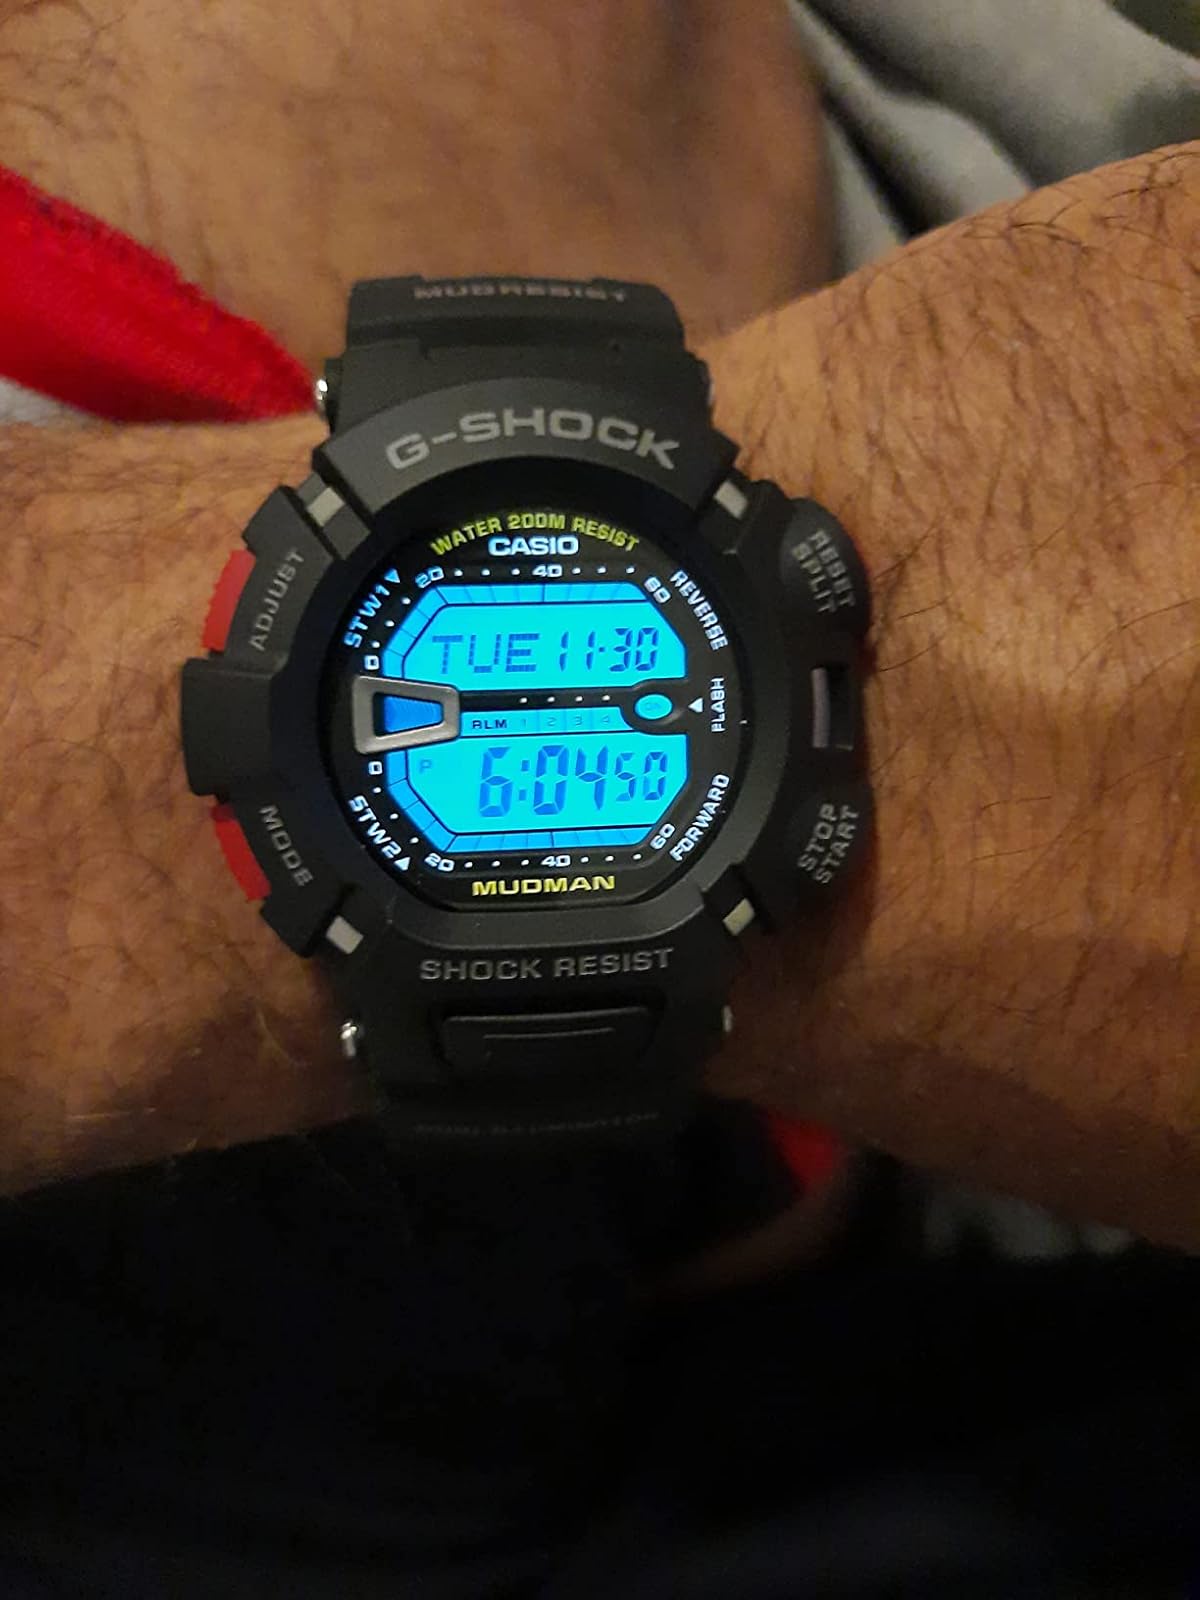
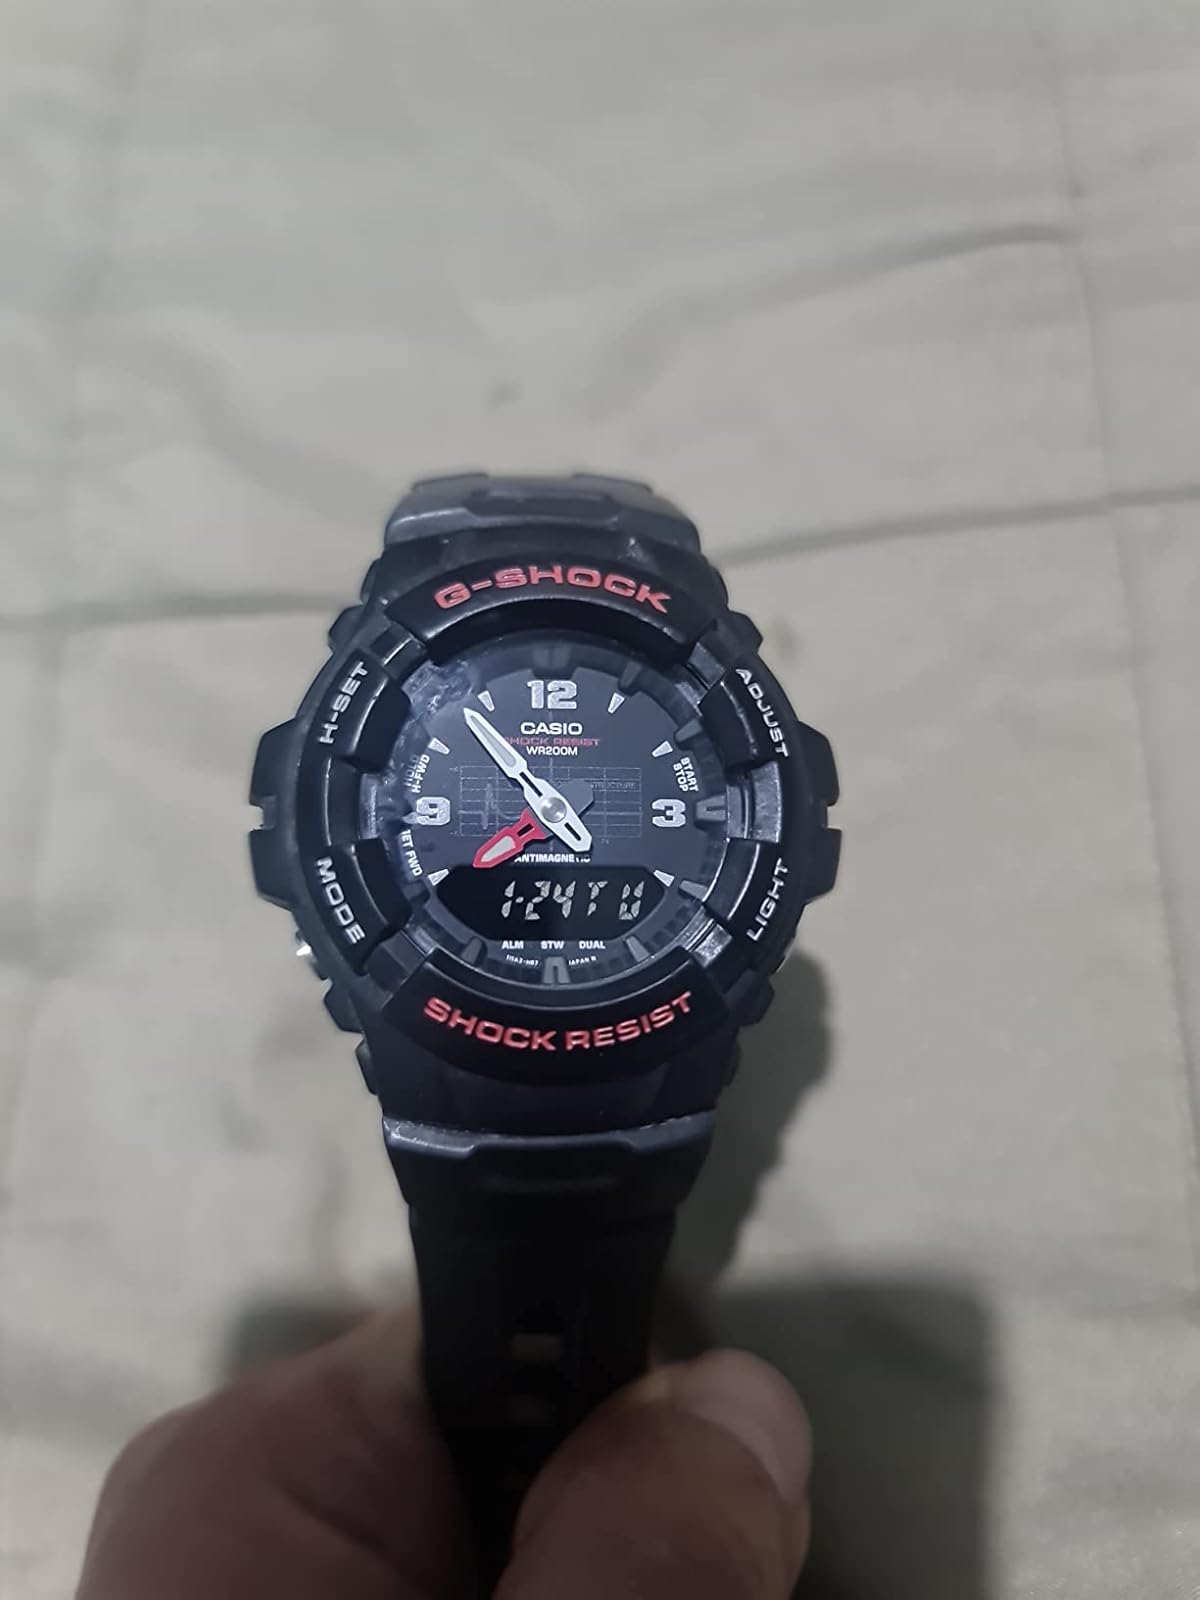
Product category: accessories_watch
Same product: no